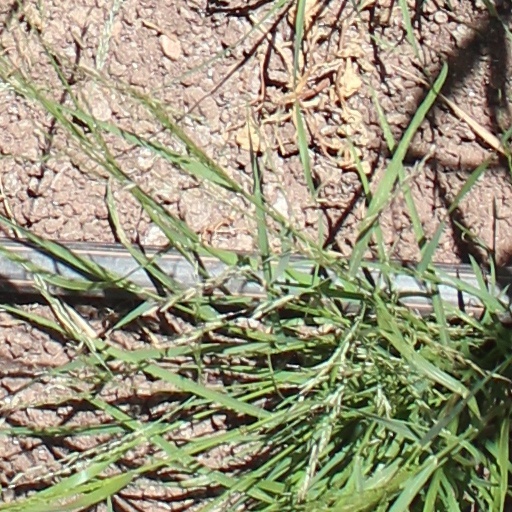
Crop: wheat